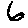
Label: 6